Mike Eden (baseball)

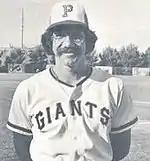
Eden with the Phoenix Giants in 1975

Signed by the San Francisco Giants in 1972, Eden was acquired by the Atlanta Braves in 1976 as part of a five-player trade. He appeared in five games with Atlanta in that season before joining the Chicago White Sox in 1978, and also spent part of three seasons in Triple-A with the Iowa Oaks (1978) and Rochester Red Wings (1979–1980).